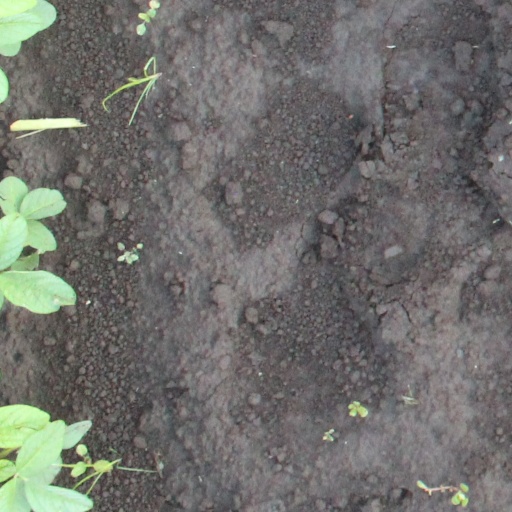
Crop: soybean